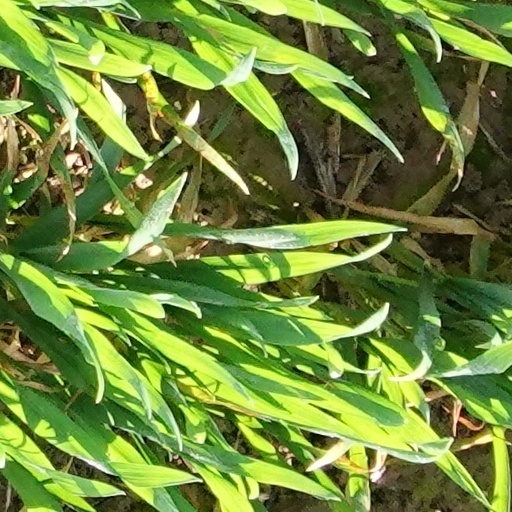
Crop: wheat